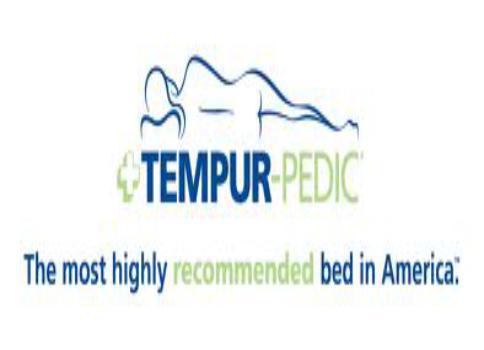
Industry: Necessities